Describe the emotion expressed in this image:  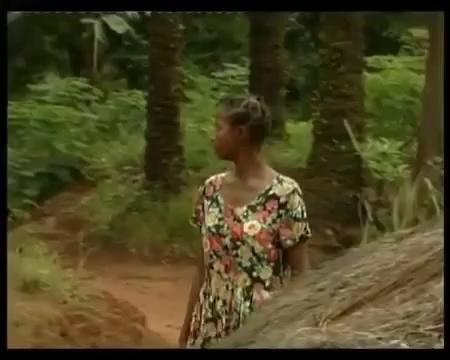
This person displays Pain, valence and arousal with low intensity.